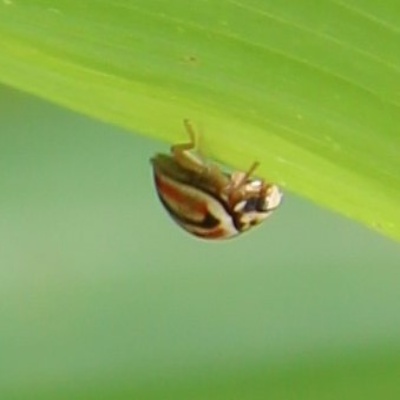
Crop: Maize
Condition: leaf beetle